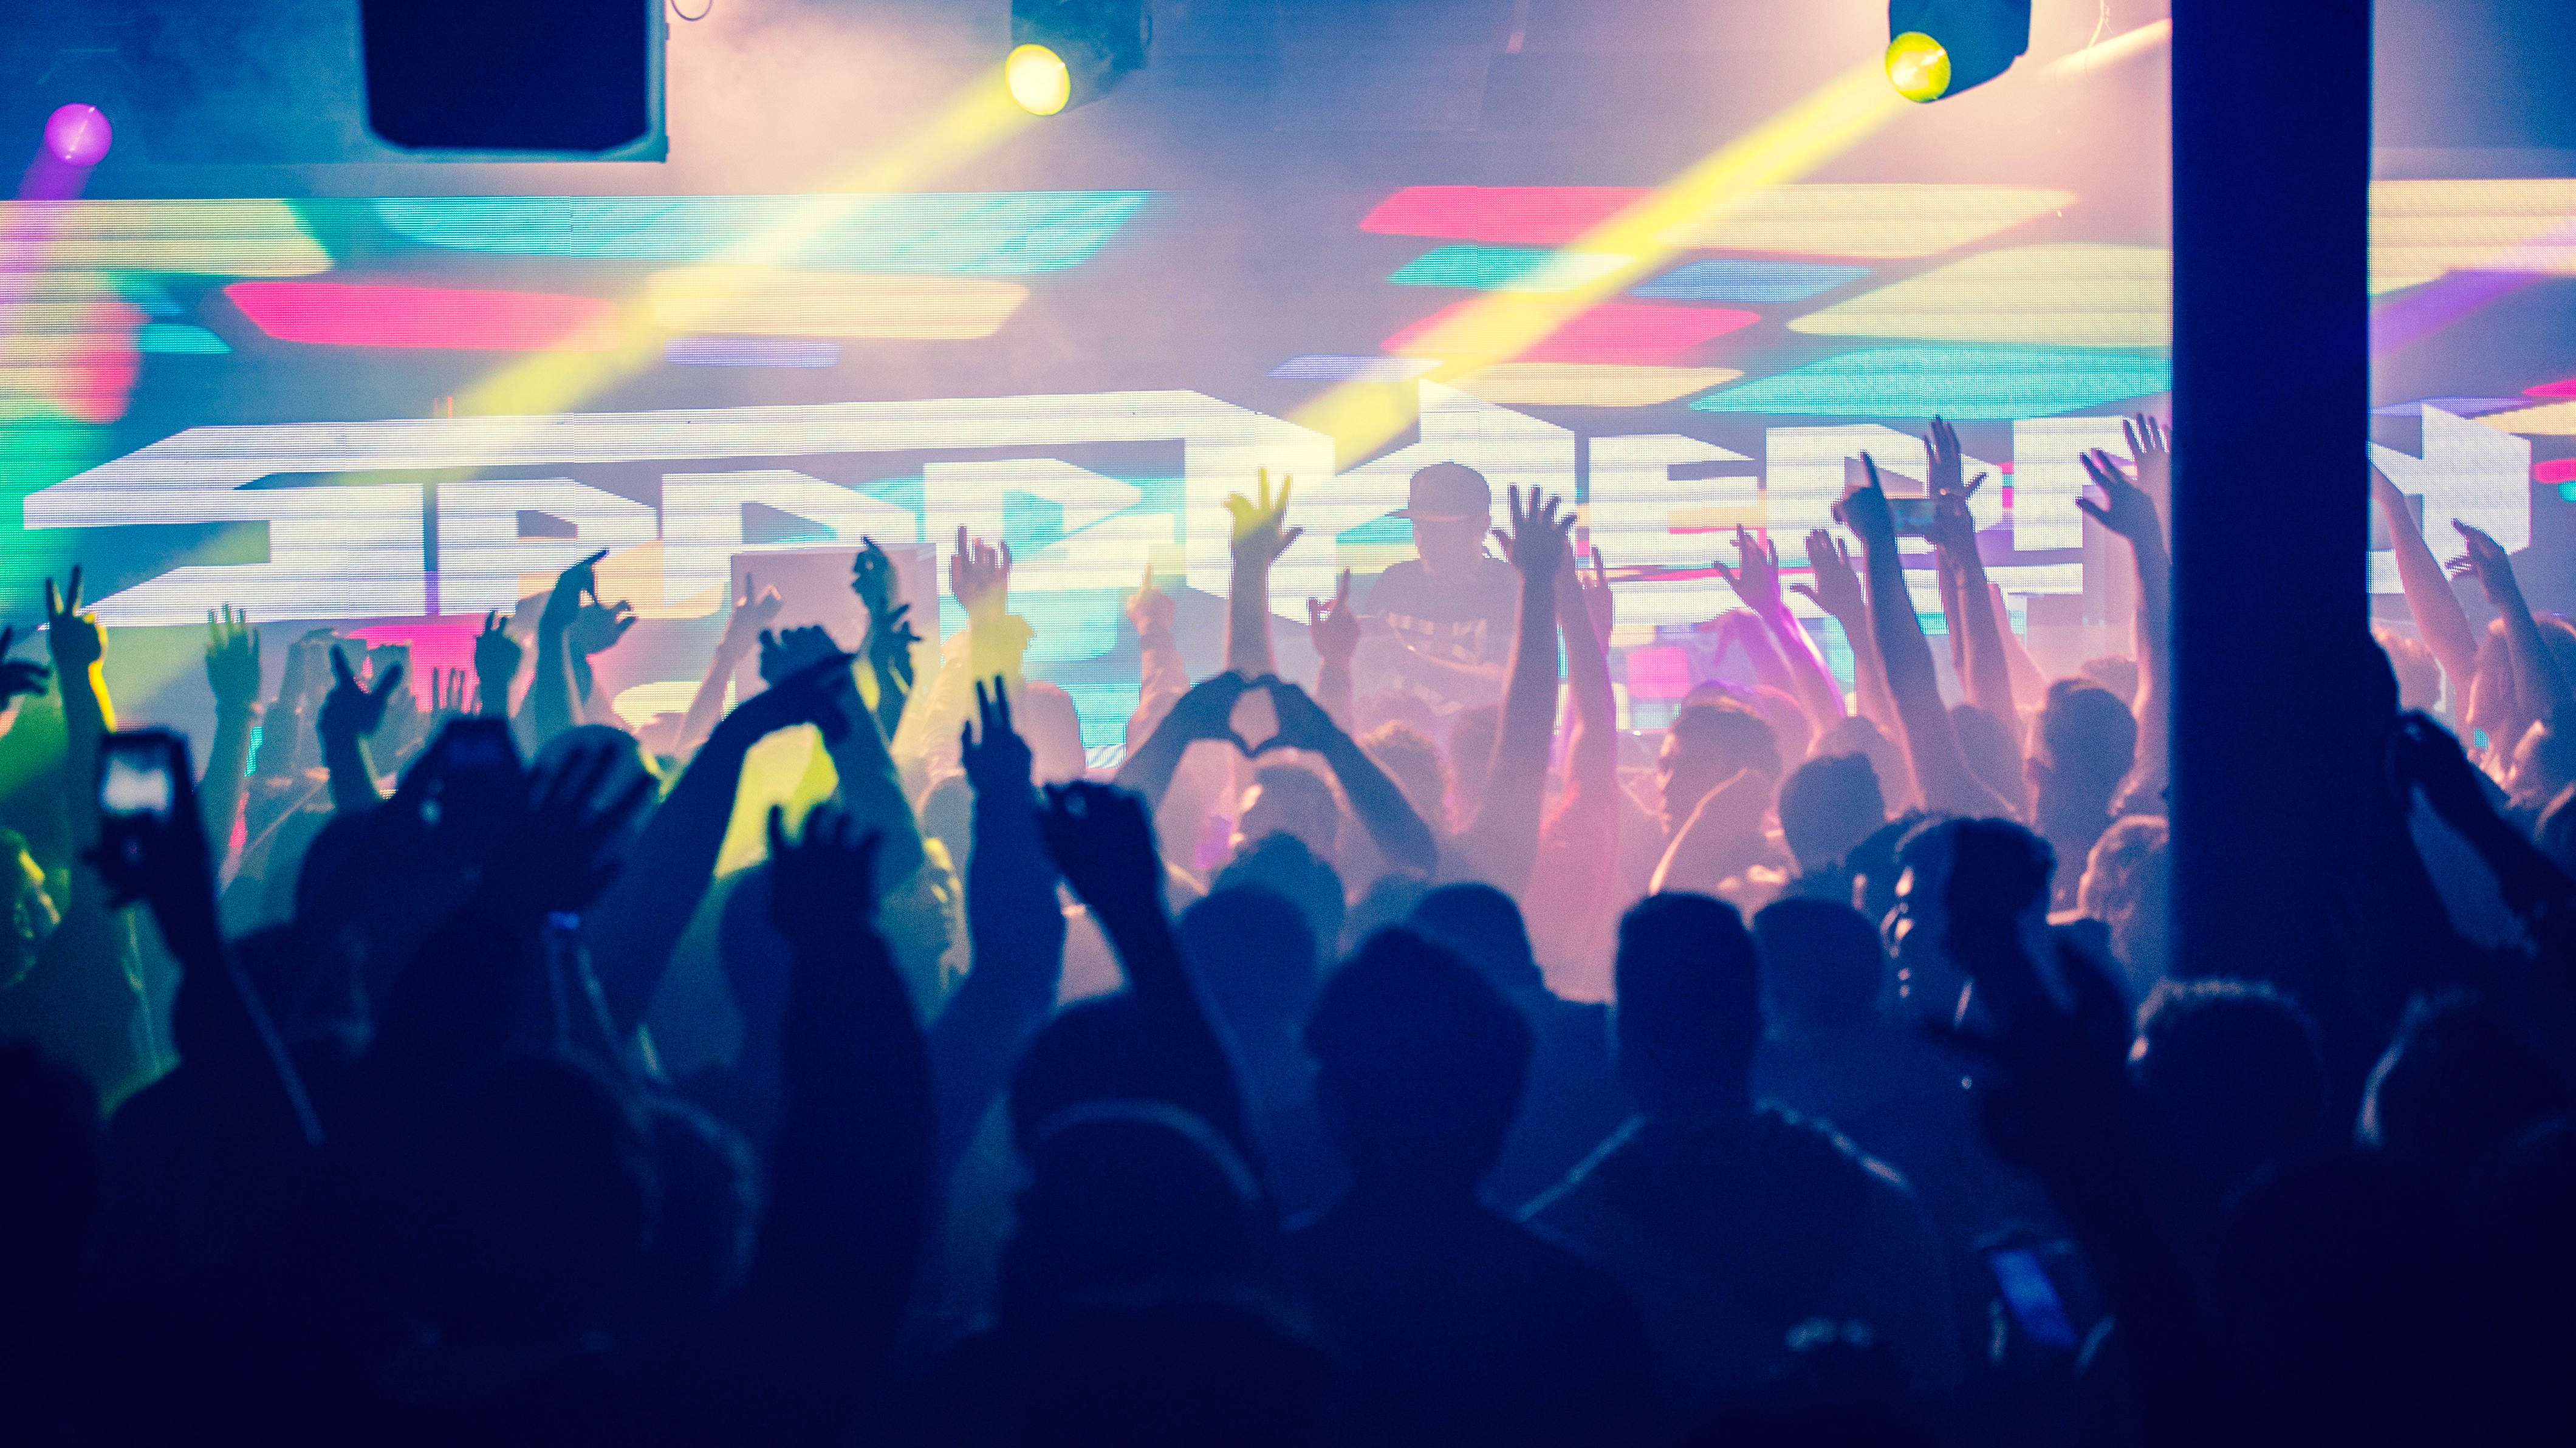
silhouette, music, people, crowd, concert, audience, colourful, colorful, rave, stage, performance, disco, nightclub, rock concert, arms raised, musical theatre, music venue